Karilopatna

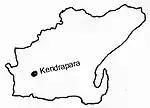
"The map of Kendrapara District".

In the field of education also Kendrapara is not behind. There are so many schools and colleges which are engaged in creating well qualified professionals in all the fields. Some of the educational institutions of Kendrapara are: